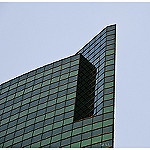
Scene: Outdoor